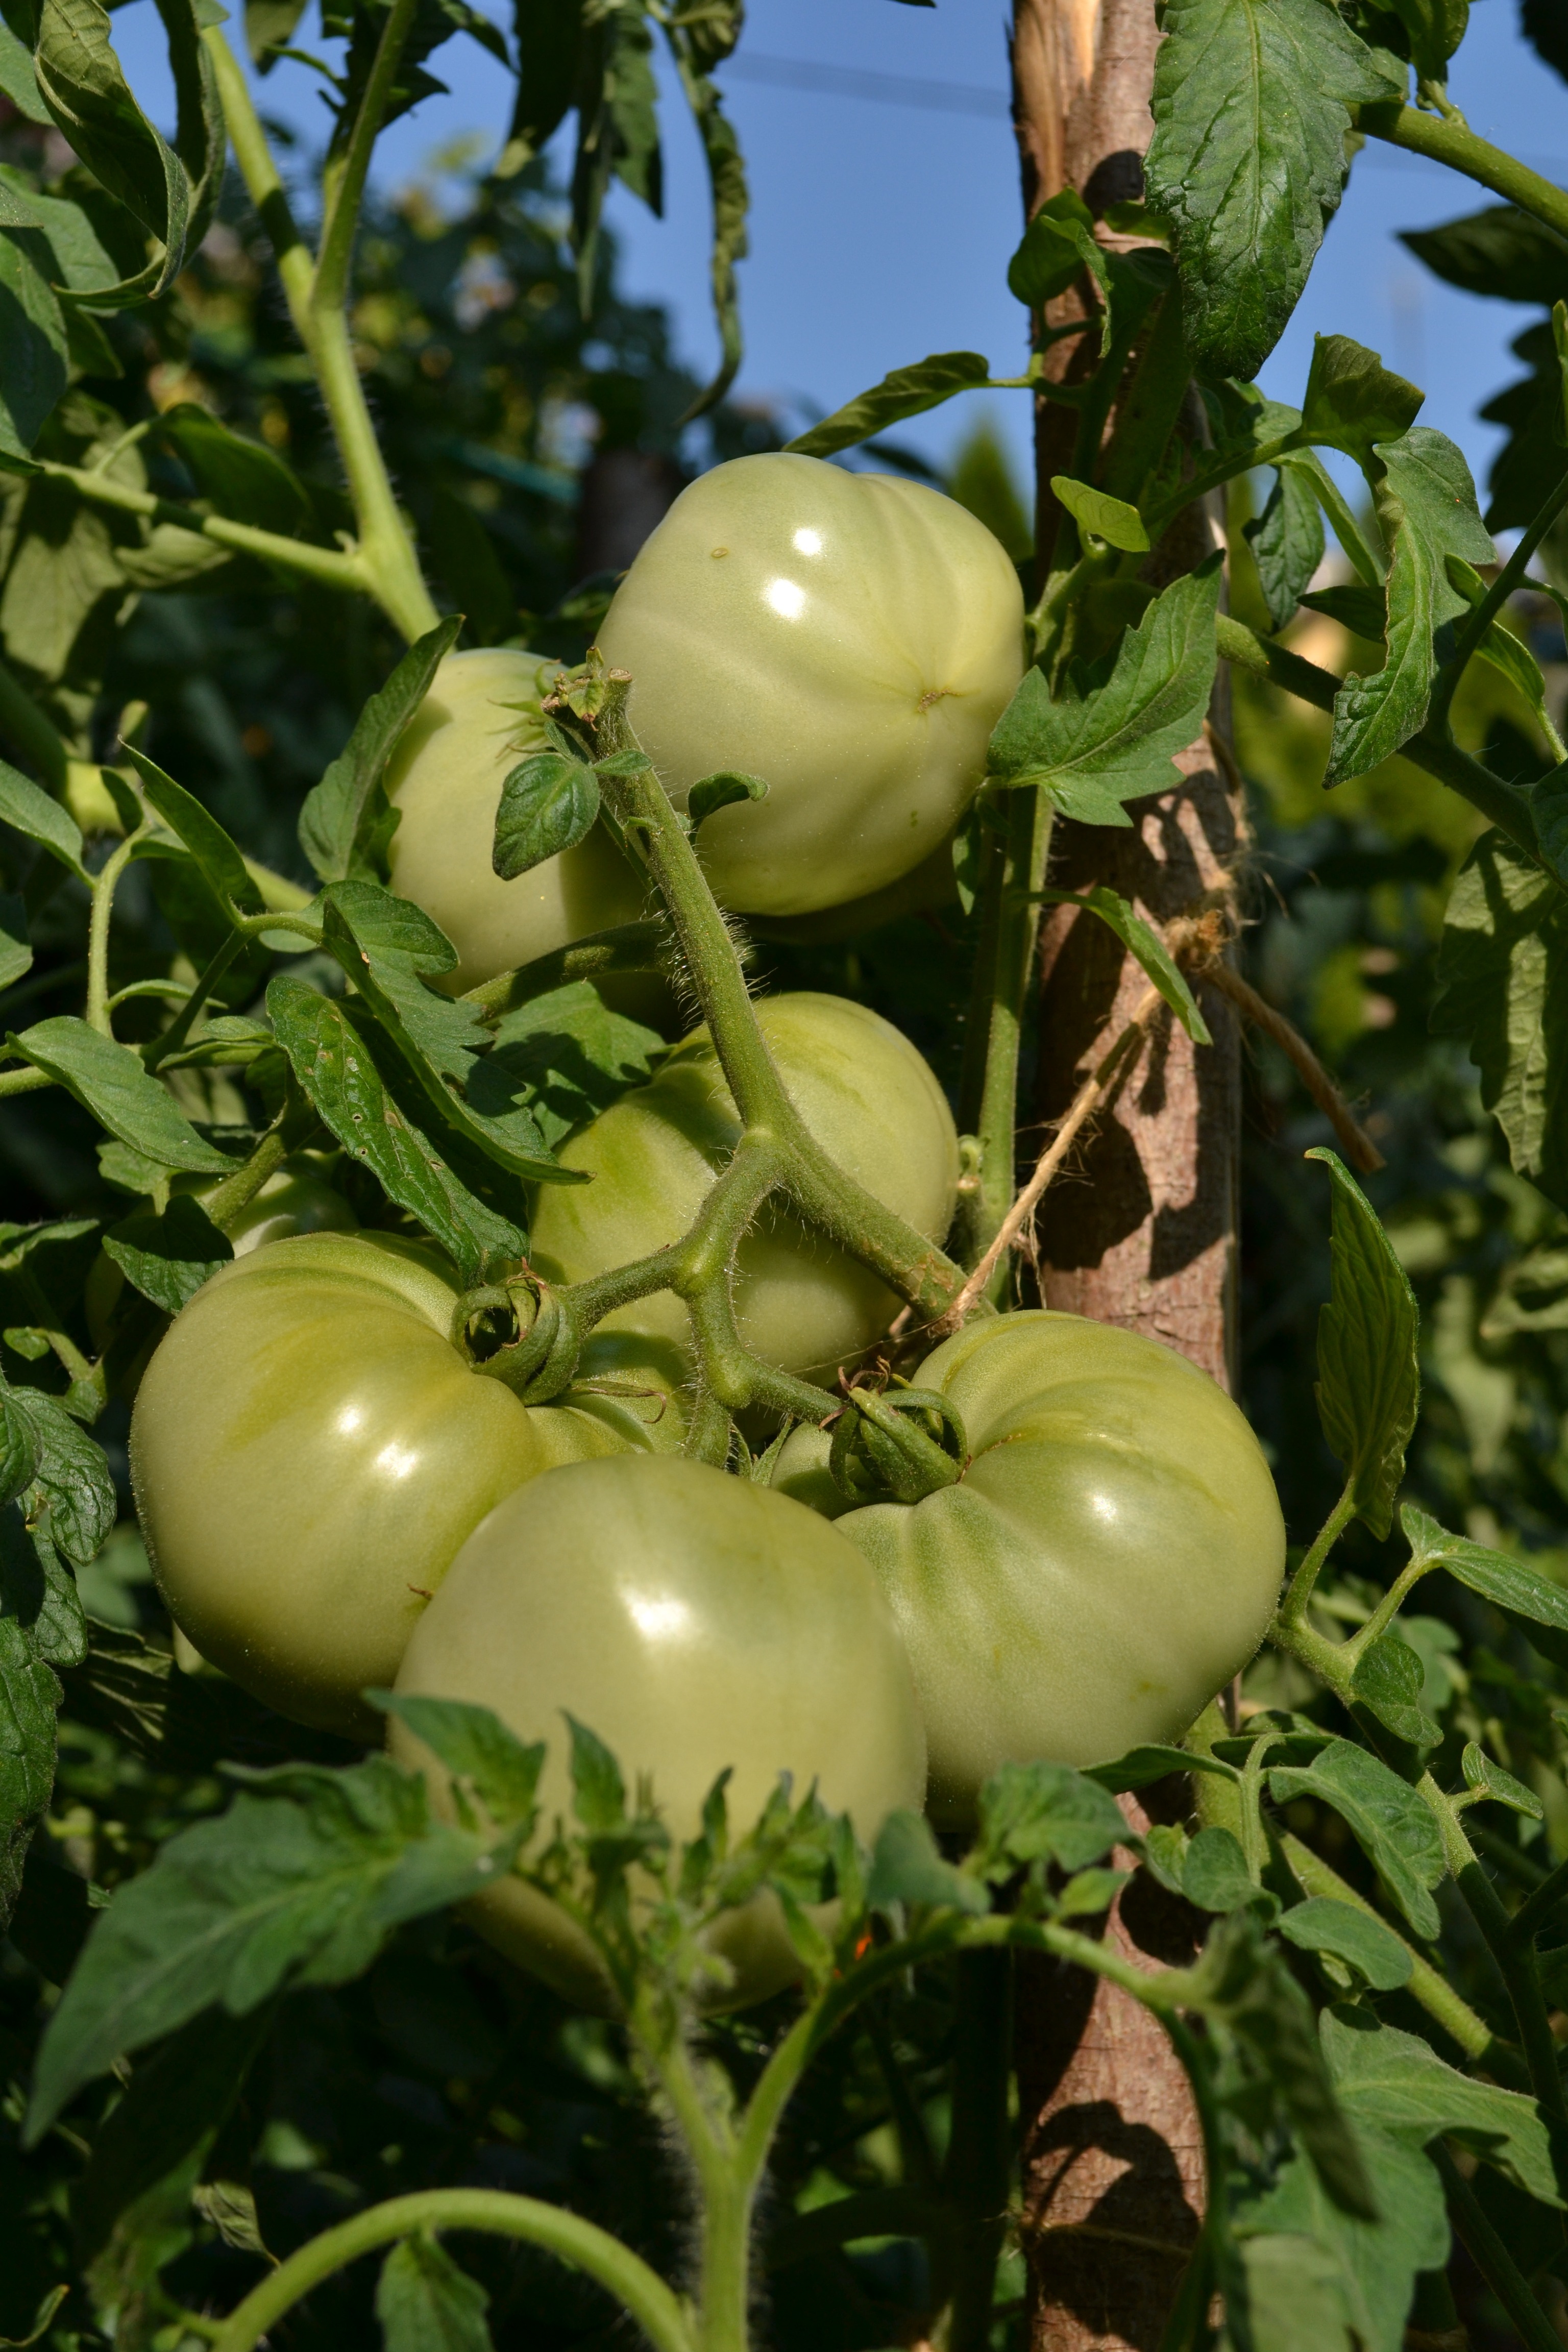
plant, fruit, flower, food, green, produce, vegetable, botany, garden, gourd, tomato, vegetables, tomatoes, flowering plant, green tomatoes, tomatoe, land plant, potato and tomato genus